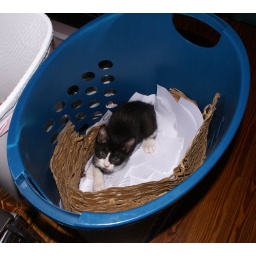
Every kitten in this house ADORES hanging out in the junk mail/ magazine recycling bin.